Luigi Colani

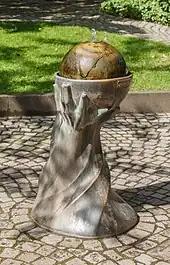
Drinking fountain - Luigi Colani

By 1953, he was living in California where he was Head of New Materials project group at McDonnell Douglas.